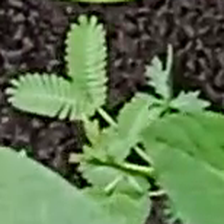
Weed species: Dwarf_cassia_(Chamaecrista pumila)